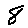
Label: 8